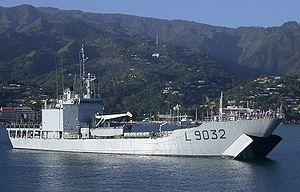
Un bâtiment ou engin de débarquement est un navire de guerre spécialisé dans les opérations de débarquement amphibie, c’est-à-dire la mise à terre de troupes et d'unités de l'armée de terre avec leurs équipements sur un rivage ne disposant pas d'infrastructure portuaire.